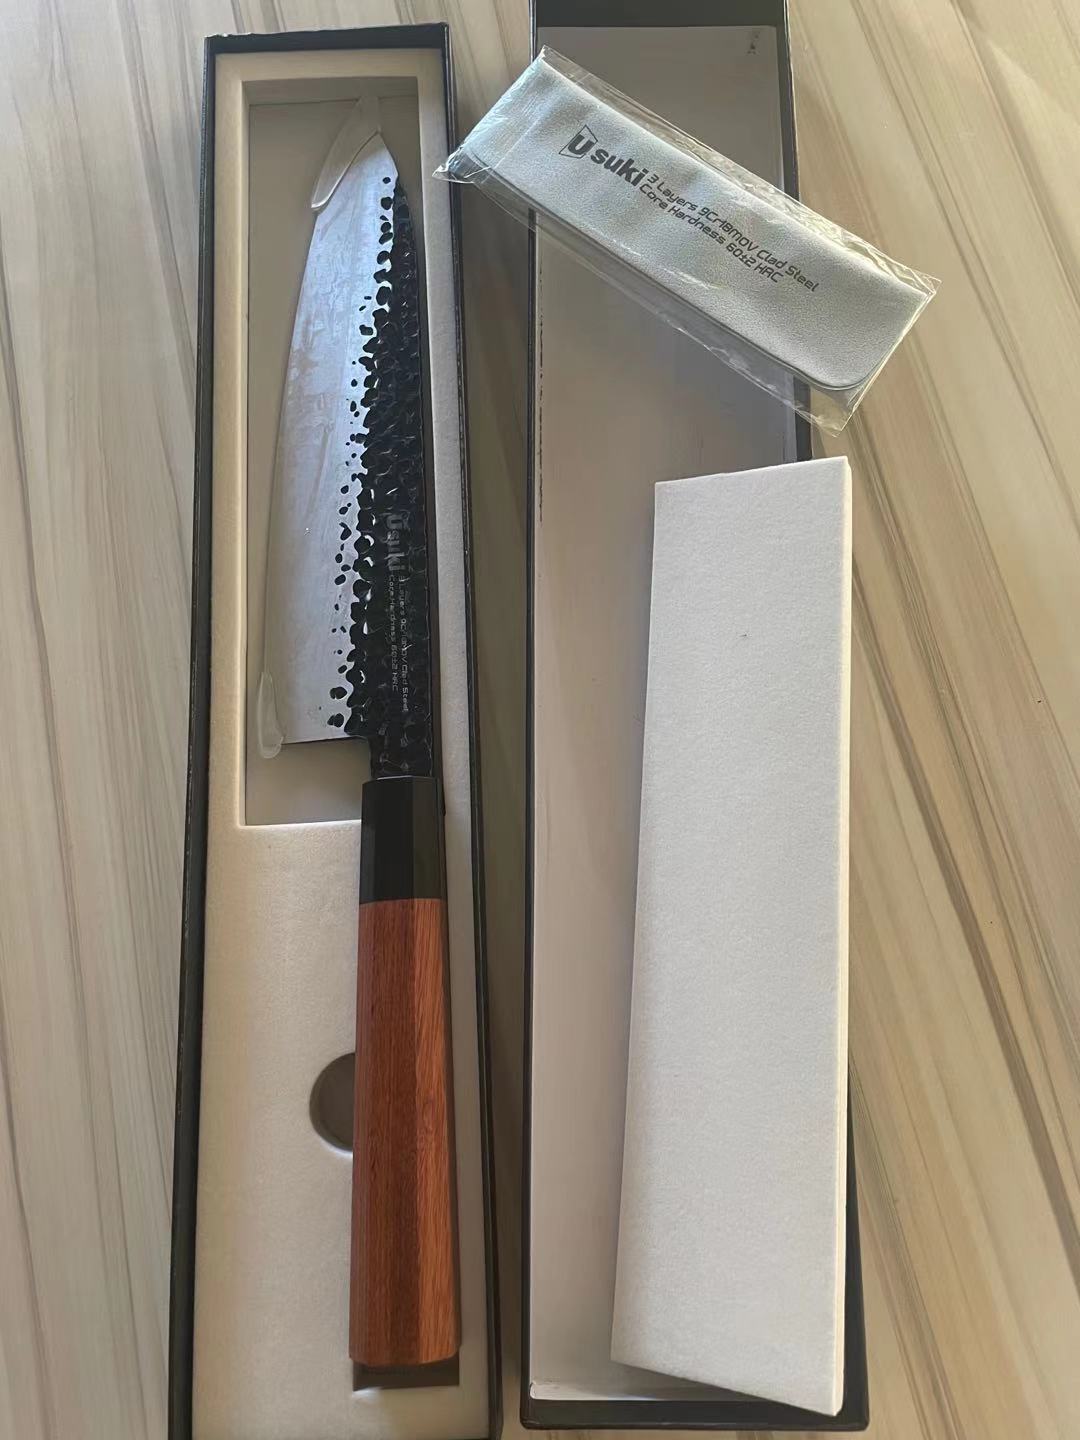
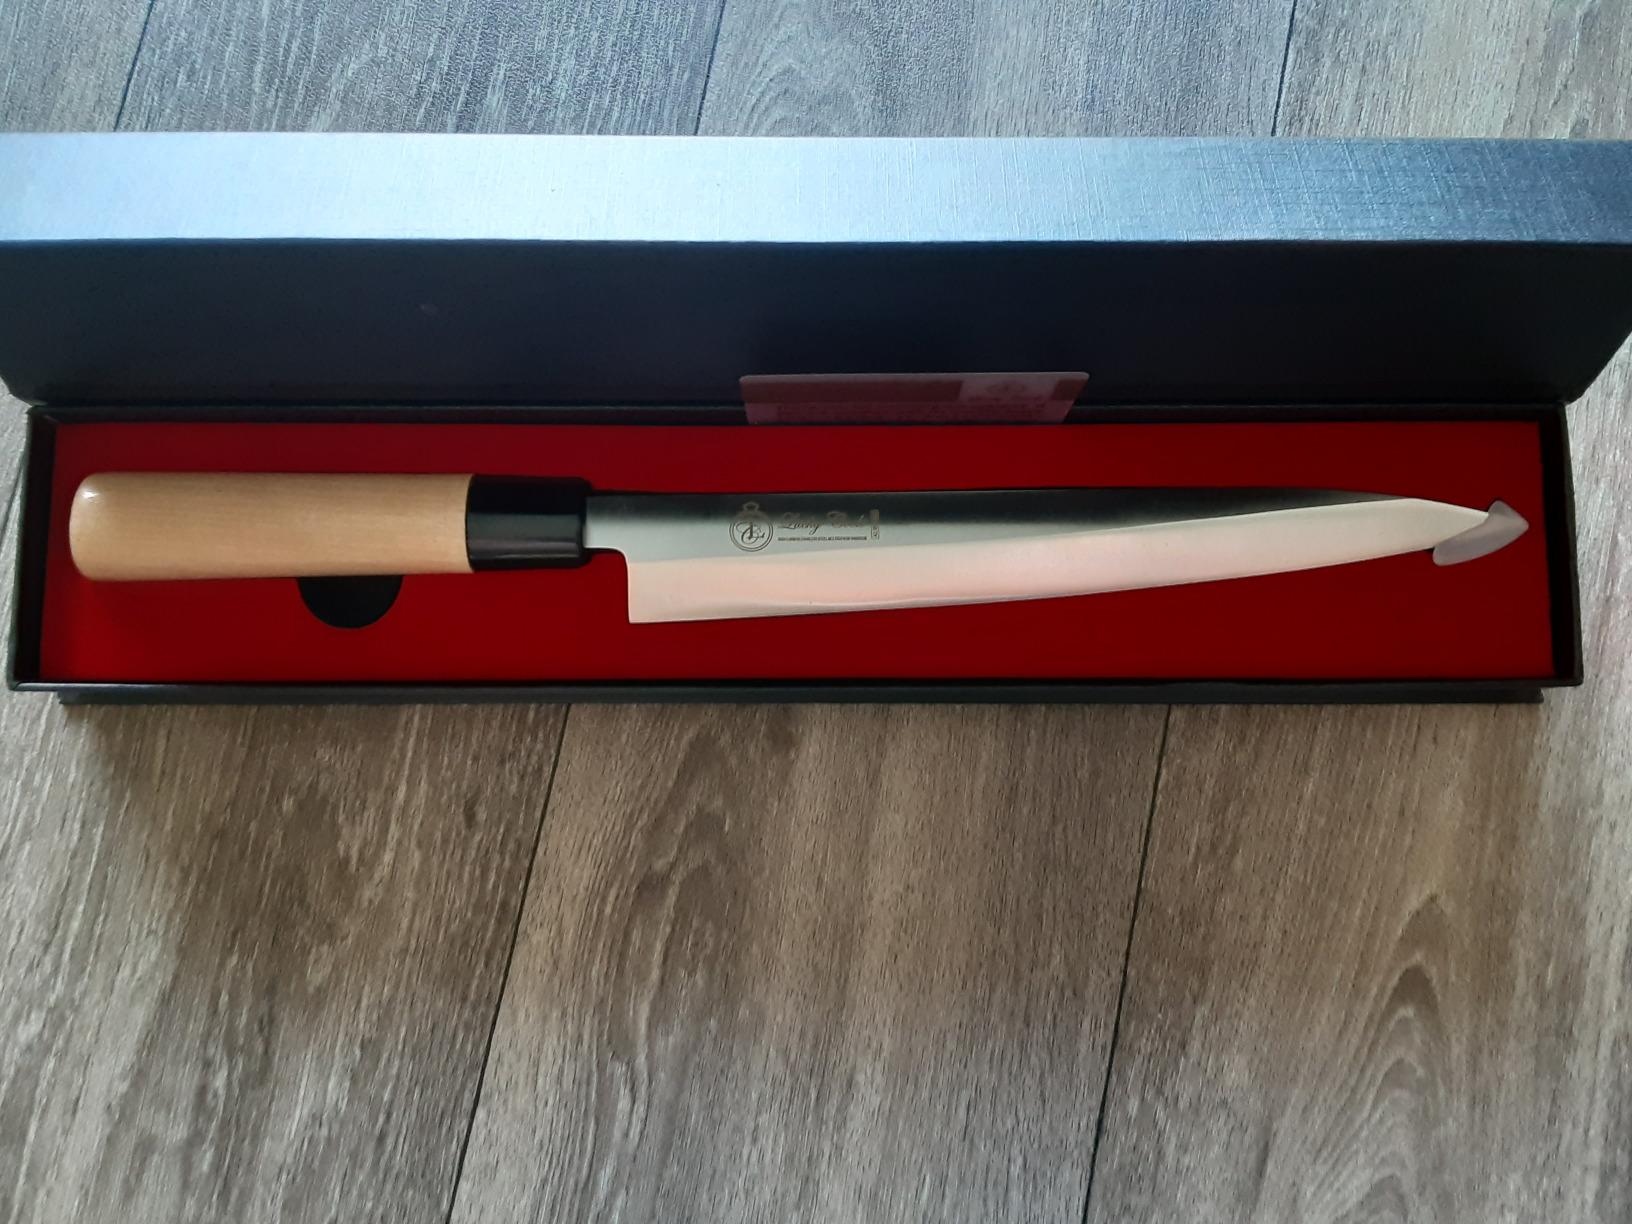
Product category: items_knife
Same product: no